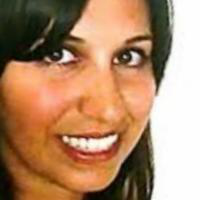
Age group: age 21-30